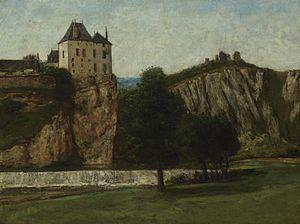
""Le Château de Thoraise"" de Gustave Courbet
Le château de Thoraise est un château situé à Thoraise, dans le département français du Doubs.